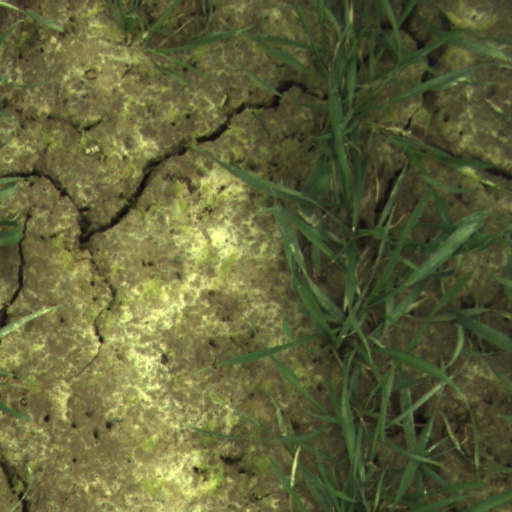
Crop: wheat